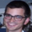
Label: man